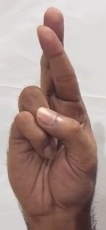
ASL sign: R